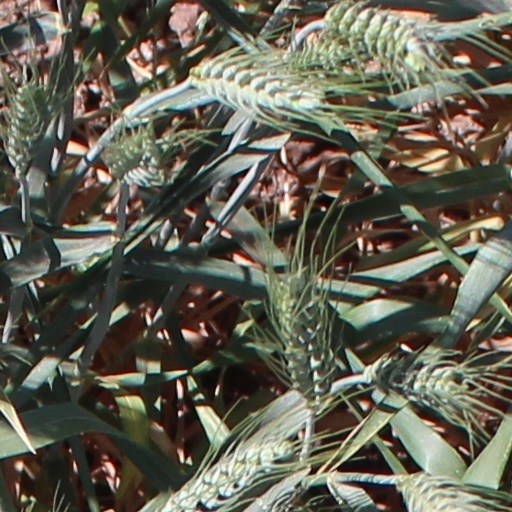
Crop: wheat